Lodi Dodgers

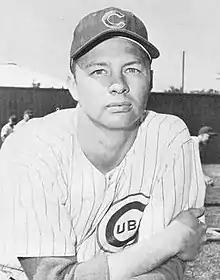
(1964) Don Elston, Chicago Cubs. An All-Star pitcher, Elston managed Lodi in their first California League season in 1966.

In their first season of play, the Lodi Crushers placed seventh in the California League. Lodi ended the 1966 season with a final record of 59–81, playing their seventh place season under managers Don Elston (25–42) and Ray Perry (37–39). Lodi ended their first California League season 28.5 games behind the first place Modesto Reds in the overall final standings. The California League did not hold playoffs as Modesto won both halves of the split season schedule in the league.